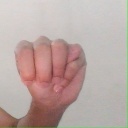
अक्षर: म